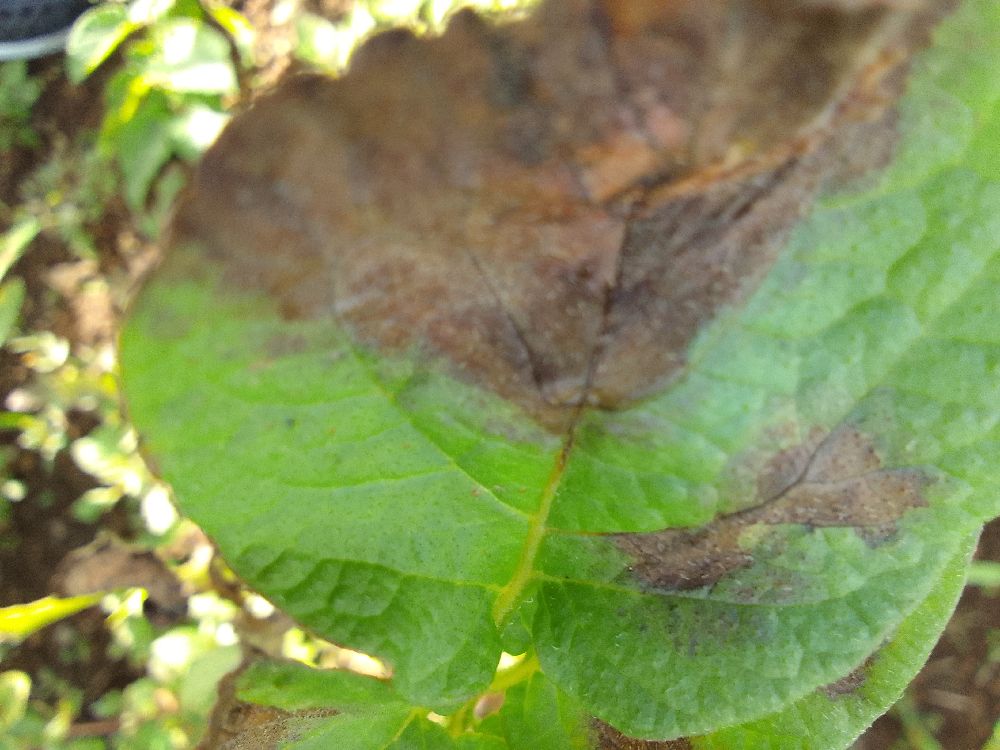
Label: Late blight